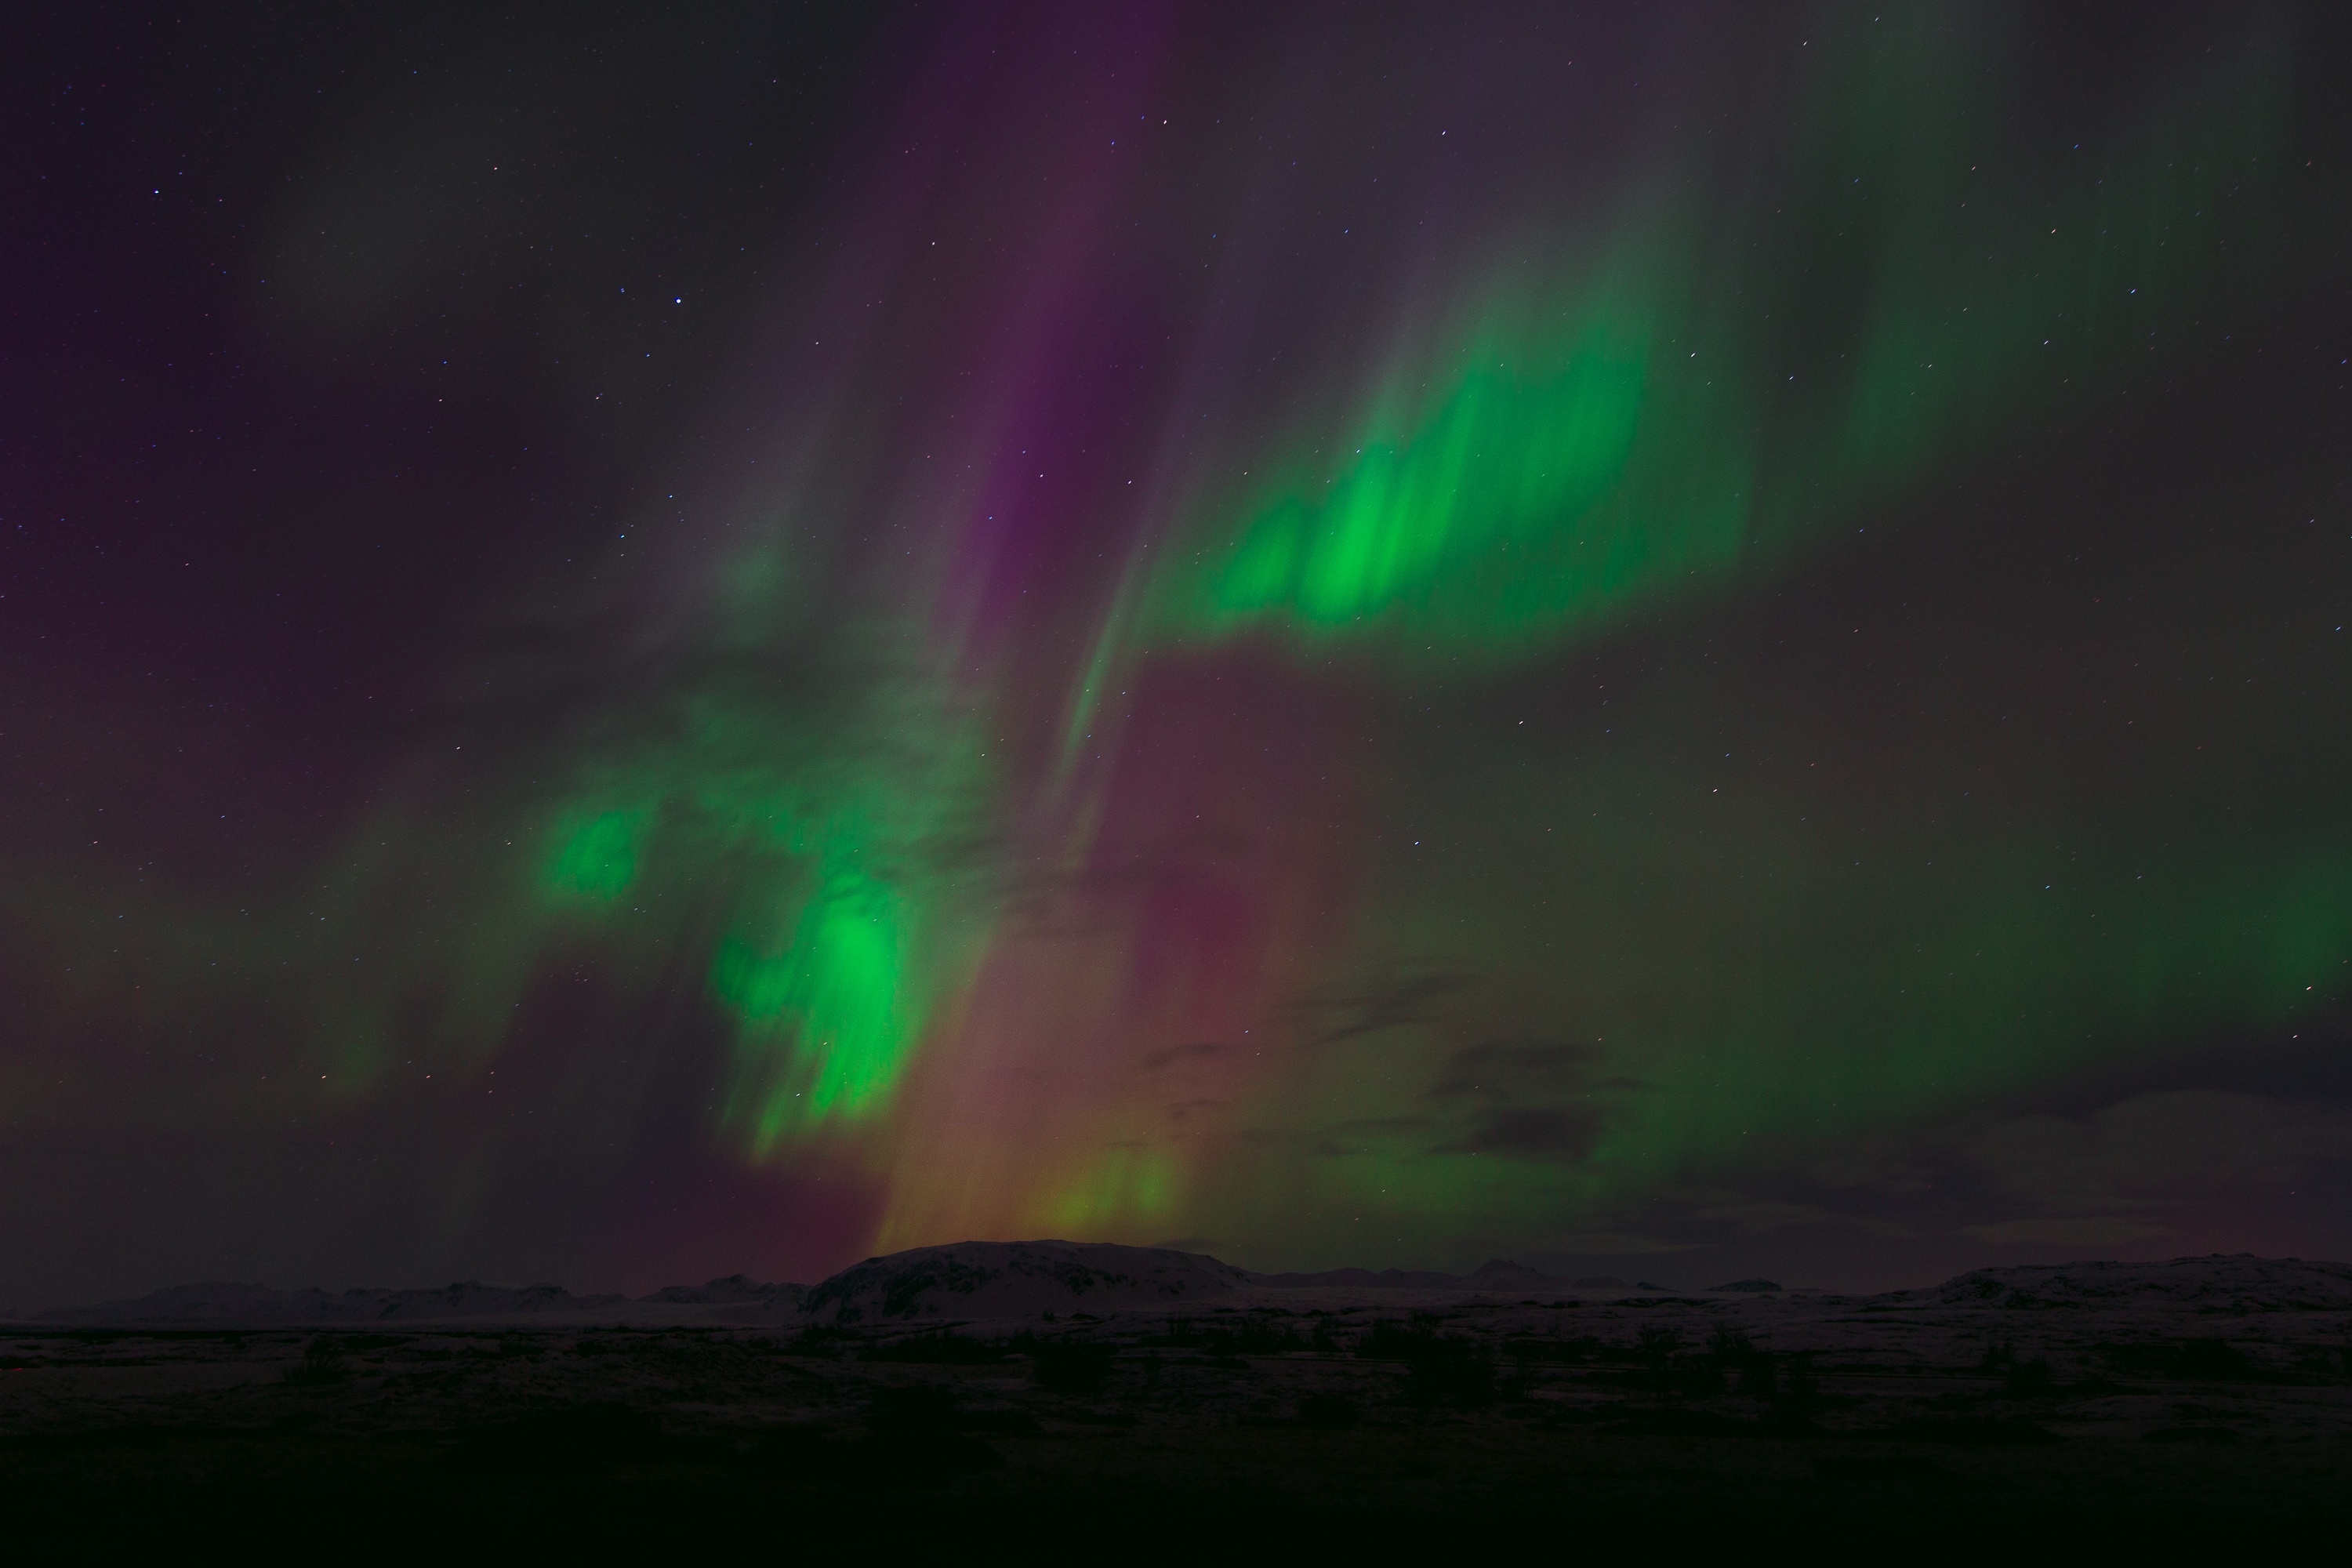
nature, light, atmosphere, aurora, aurora borealis, hills, mountains, northern lights, phenomenon, optical phenomena